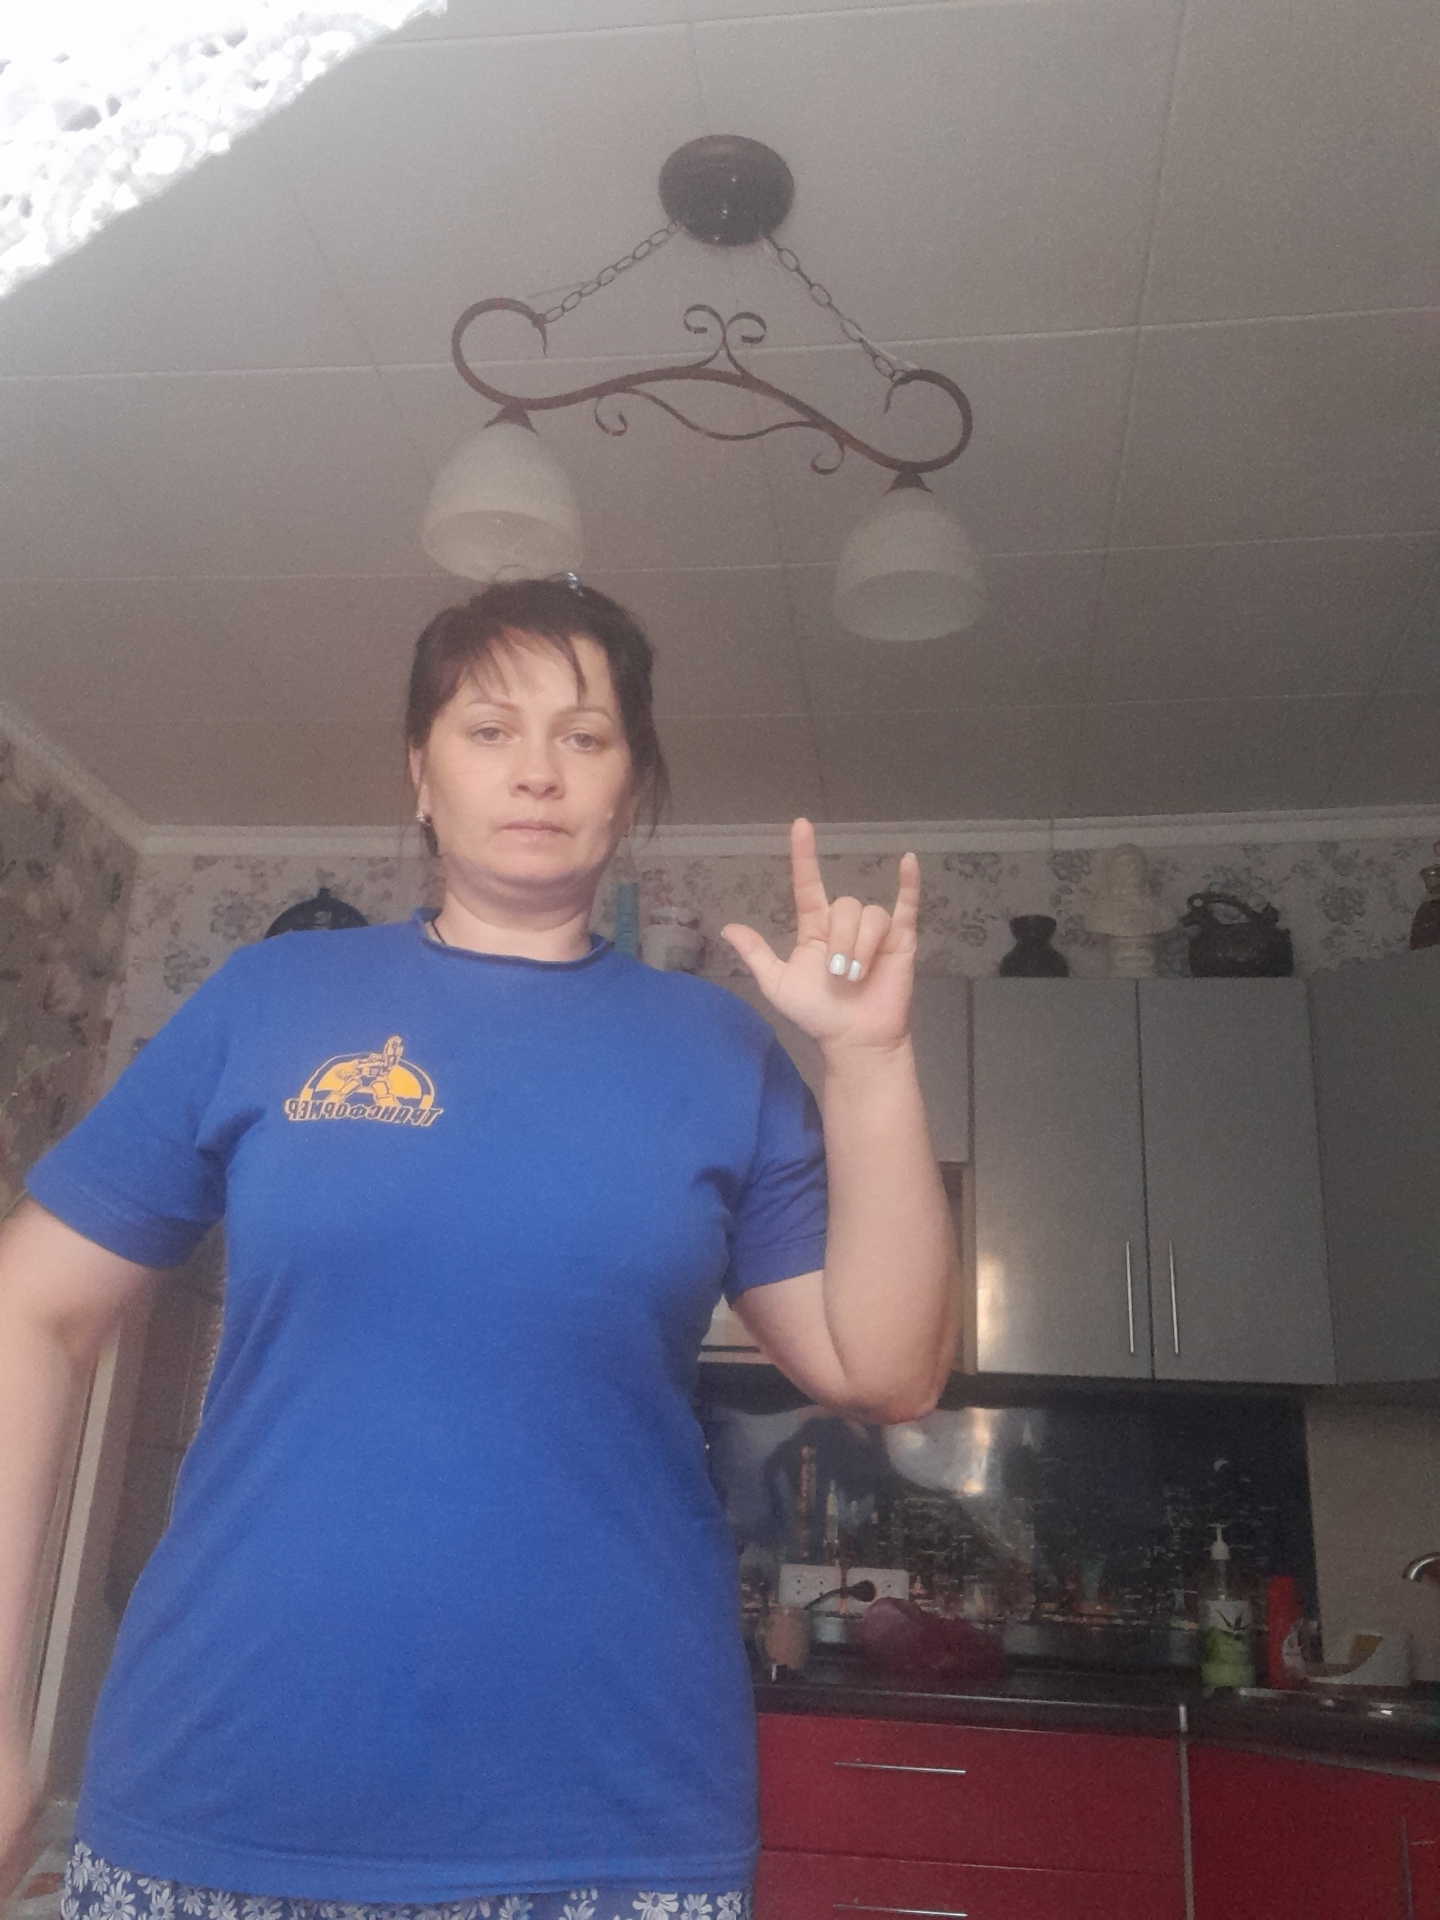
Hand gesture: rock